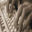
Label: keyboard